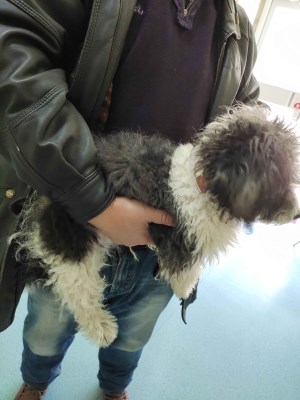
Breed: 3336-n000121-chinese_rural_dog